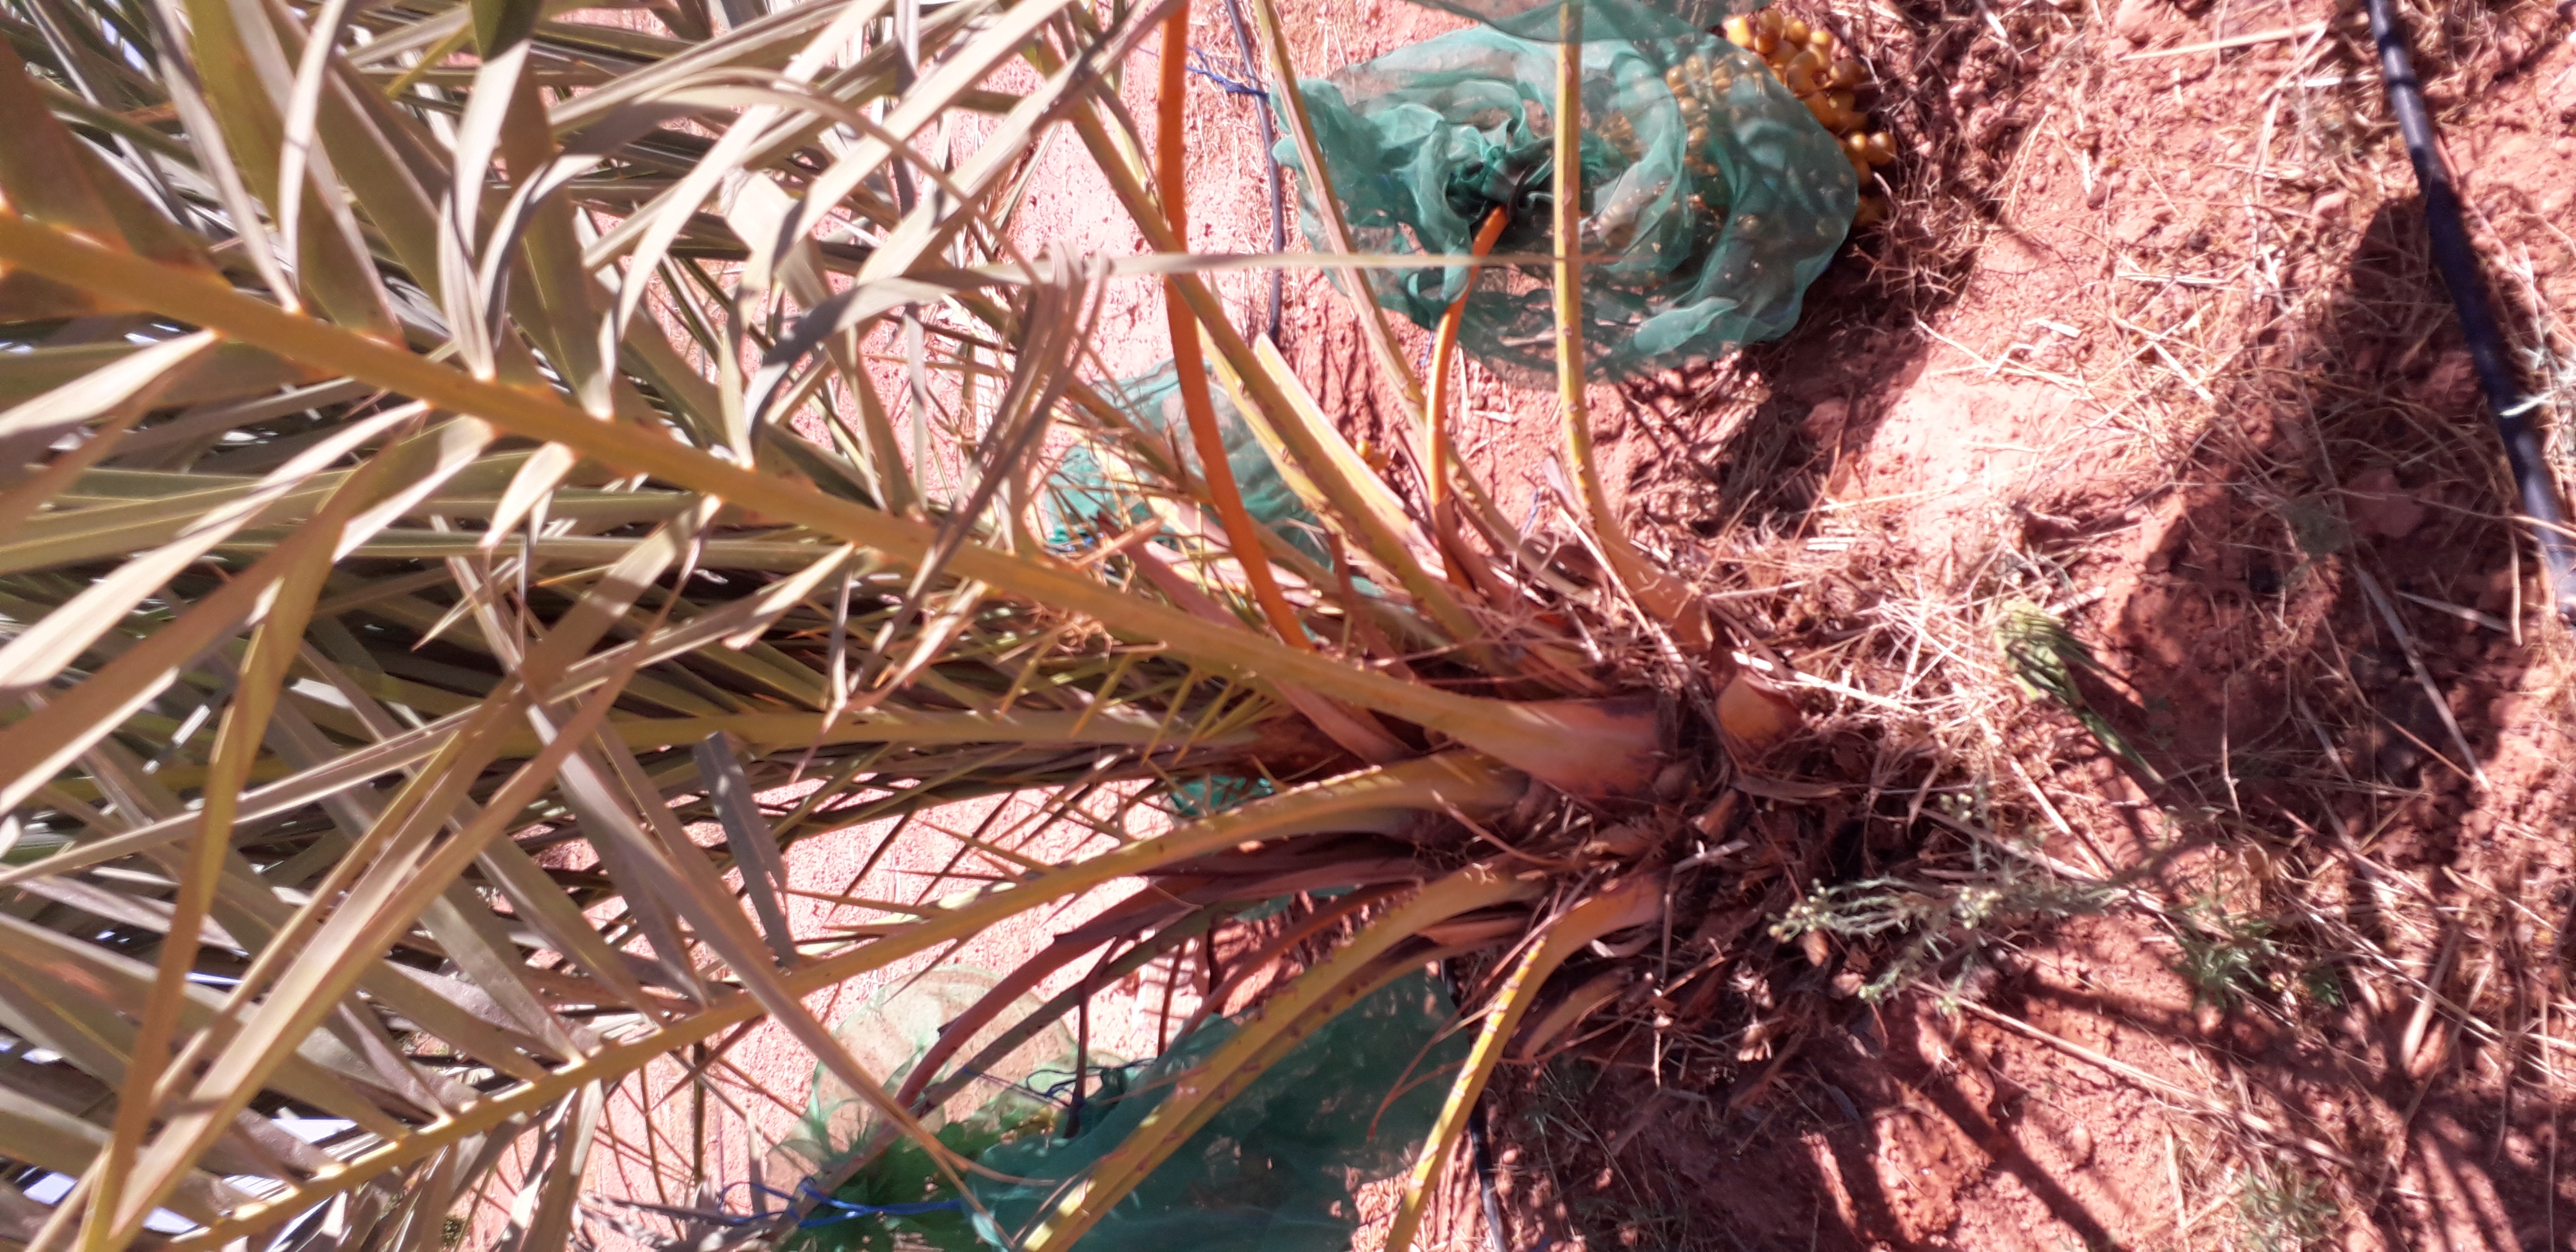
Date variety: Boufagous